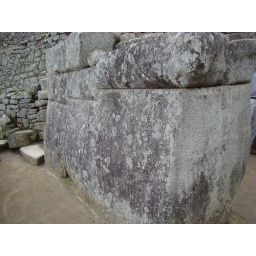
Giant stone with numerous angles in wall in Machu Picchu, Machupicchu (Peru)